Project Twin Streams

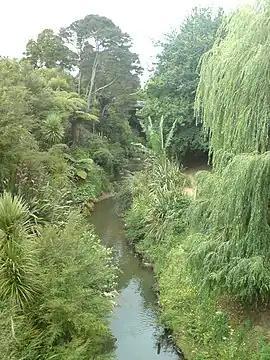
The Oratia Stream near the Henderson town centre.

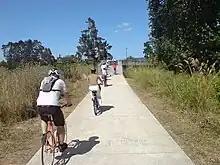
Cyclists on the walk- and cycleway.

Project Twin Streams is an umbrella name for a number of initiatives centred on two streams (Opanuku and Oratia) in the West Auckland, New Zealand. It consists of a number of environmental and community initiatives and infrastructure. This includes wetland restoration, largely carried out through volunteer work, partly to mitigate the effects of floodwaters from the Waitākere Ranges. The intent is also to protect/reclaim the 100-year flood plain from encroaching buildings and infrastructure. The project was achieved successfully, including 156 full and partial property purchases, despite a political decision not to use the legally available option of compulsory property purchases. The project focuses on the tributaries of Te Wai-o-Pareira / Henderson Creek and the Huruhuru Creek, including the Momutu Stream, Ōpanuku Stream, Oratia Stream and the Waikumete Stream.